Postage stamps and postal history of Guatemala

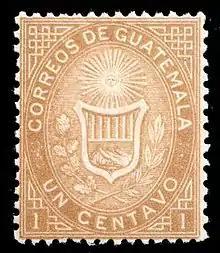
The 1c value from the first postage stamp of Guatemala, issued 1871

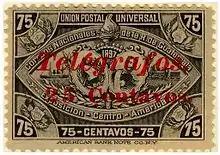
An 1898 telegraph stamp of Guatemala, produced by overprinting an earlier postage stamp

Guatemala has been independent from Spain since 1847. The first adhesive stamps of Guatemala were revenue stamps issued in 1868. The first postage stamps were produced in 1871.